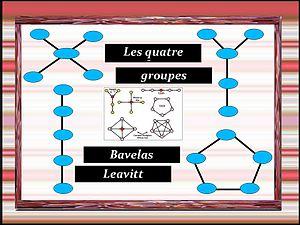
Les réseaux Bavelas-Leavitt
Harold J. Leavitt est un psychologue du travail et des organisations américain qui a travaillé en particulier avec des confrères comme Kurt Lewin sur le concept de dynamique de groupe fondé par Lewin et Alexander Bavelas sur la communication et les réseaux de communication.